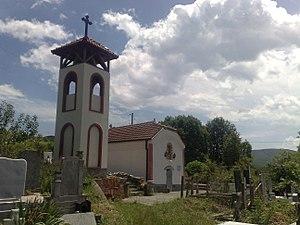
Novo Selo est un village du nord de la Macédoine du Nord, dans la municipalité de Zelenikovo. Le village comptait 149 habitants en 2002.